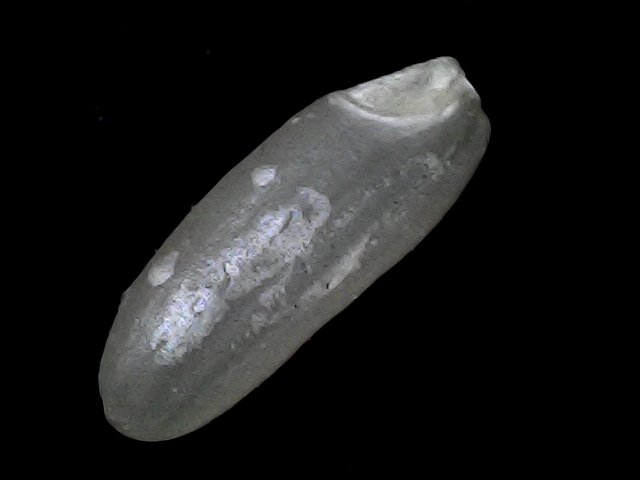
Rice variety: BD30